Sophie of France

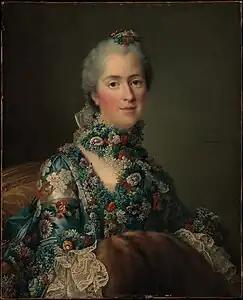
"Madame Sophie de France" (portrait by François-Hubert Drouais). The Metropolitan Museum of Art

And the life of the sisters in the last years of the reign of their father was described as follows: